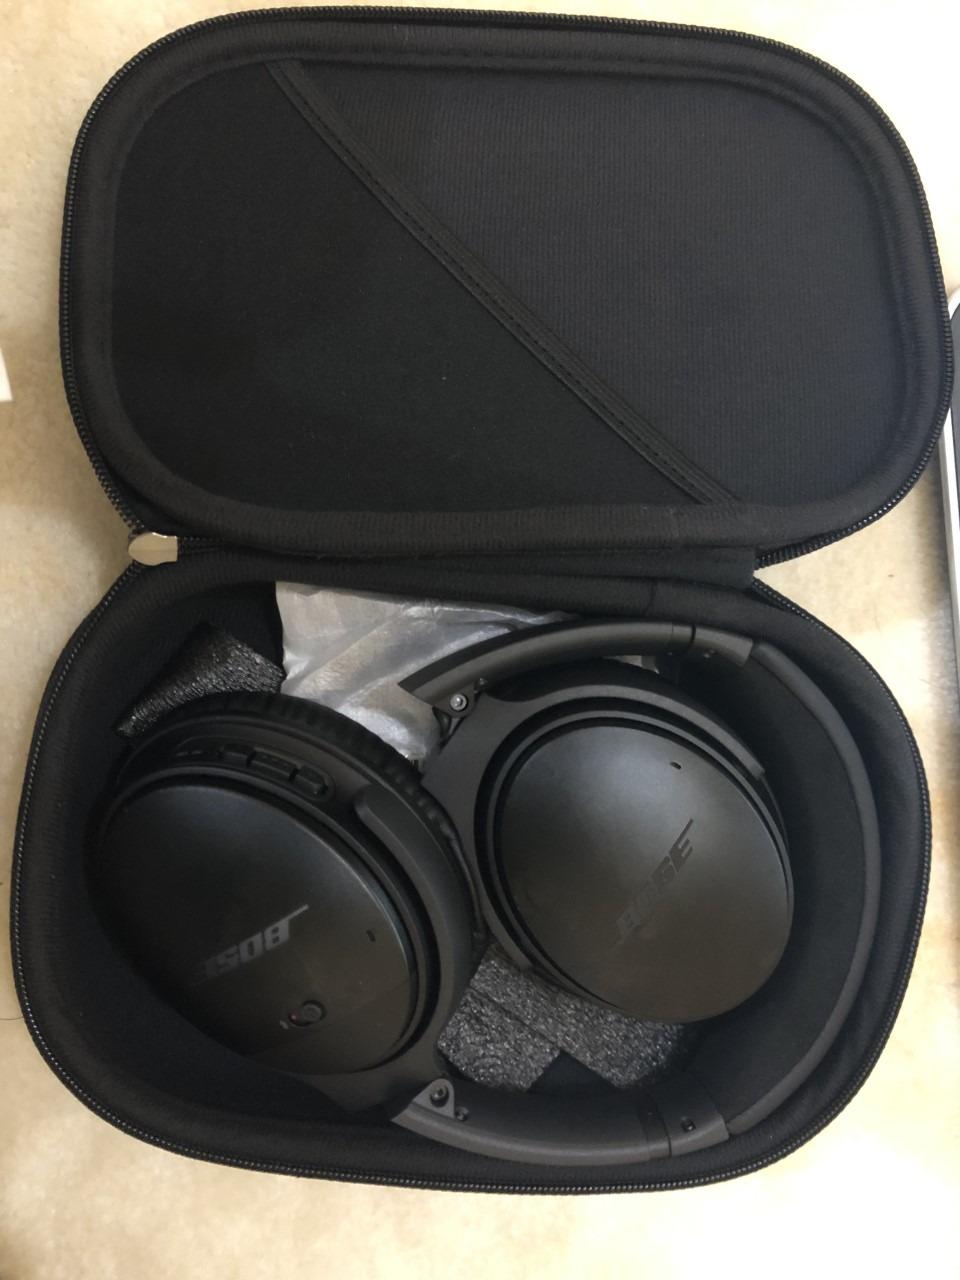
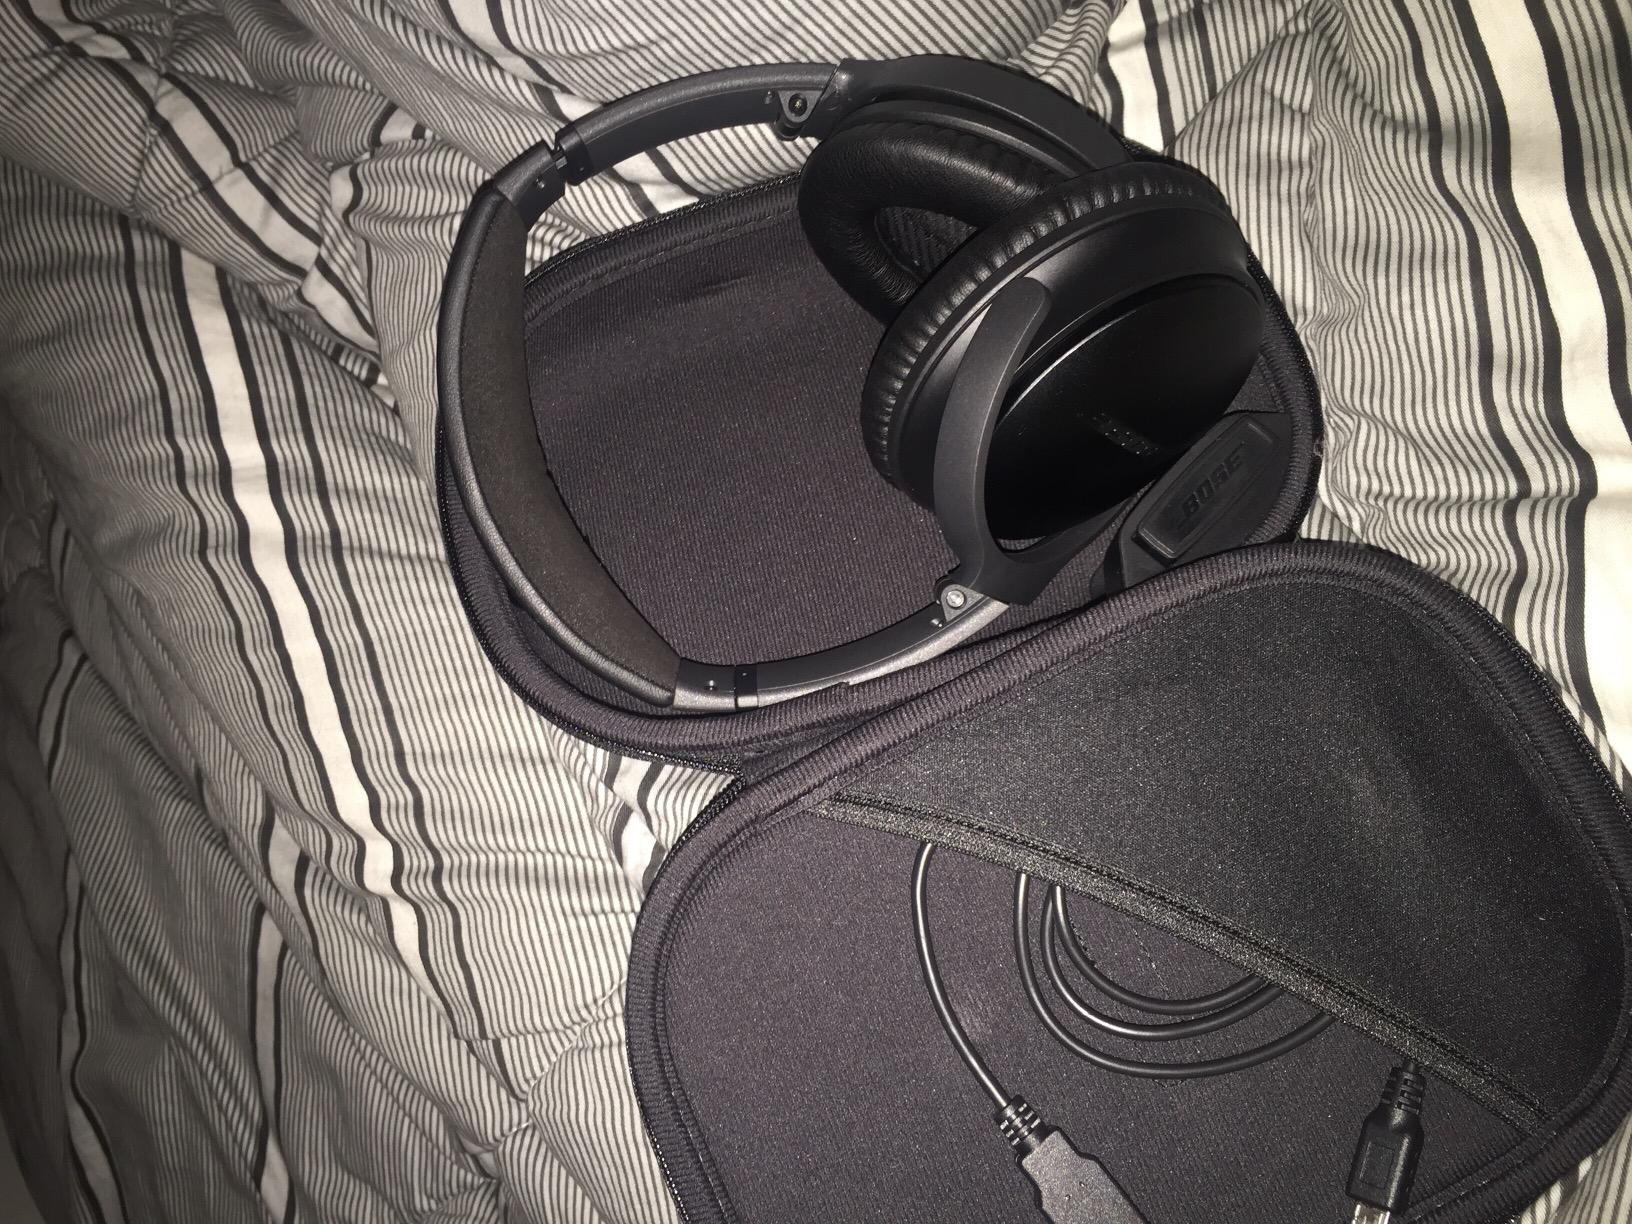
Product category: headphones
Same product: yes